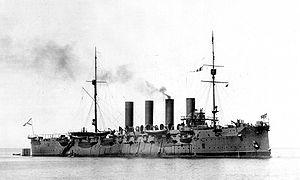
Piotr Alexeïevitch Bezobrazov est un vice-amiral russe, né le 29 janvier 1845, mort le 17 juin 1906.
La bataille au large d'Ulsan, en japonais : 蔚山冲海戦 Urusan'oki Kaisen ; en russe : Бой в Корейском проливе, Boi v Koreiskom prolive, connue également sous le nom de bataille de la mer du Japon ou pour les Russes bataille du détroit de Corée, elle fut l'une des batailles navales de la Guerre russo-japonaise de 1904-1905, elle se déroula le 14 août 1904 soit quatre jours après la bataille de la mer Jaune. Ce combat naval eut lieu entre un détachement de trois croiseurs blindés russes basés à Vladivostok et placé sous le commandement du vice-amiral Karl Petrovitch Jessen et un détachement de 6 croiseurs placé sous le commandement de l'amiral japonais Kamimura Hikonojō. Cette bataille s'acheva par le naufrage du Riourik.